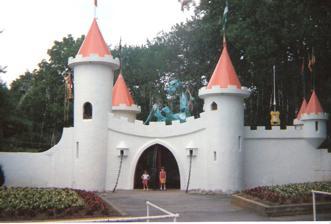
Building: Enchanted Forest (Maryland)
Country: United States of America
Year built: 1955
Former theme park in Maryland, US For other uses, see Enchanted Forest (disambiguation) . Enchanted Forest Location Howard County, Maryland Coordinates 39°16′49″N 76°51′24″W / 39.28028°N 76.85667°W / 39.28028; -76.85667 Status Defunct Opened August 15, 1955 Closed 1995 Theme Nursery rhymes and fairy tales Operating season Summer Attendance 300,000 Area 52 acres (210,000 m 2 ) Entrance to Enchanted Forest Amusement Park in 1987. The Sliding Board in 1987. The Enchanted Forest was a theme park in Ellicott City, Maryland , on U.S. Route 40 (Baltimore National Pike) near the intersection with Bethany Lane . Other theme parks with the same name have since opened elsewhere. History The Enchanted Forest officially opened on August 15, 1955, following a preview party the afternoon before — one month after Disneyland Park's opening. Appealing mostly to families with small children, the park had a nursery rhyme theme. The park featured fairy tale buildings and characters, but no mechanical rides originally. Track rides were added later, including the Alice in Wonderland ride with teacup-shaped cars, a Cinderella's castle ride with mice for the cars, the "Little Toot" boat that took children to Mount Vesuvius for giant slides, and the Jungleland Safari which was driven by open Land Rover -type vehicles. Children's birthday parties were often held in the picnic areas among the attractions; many local teenagers worked as ticket-takers at the park. Unlike many other attractions of the time, the Enchanted Forest was integrated from the day it opened. Admission cost one dollar for adults and fifty cents for children. The park expanded from 20 acres (81,000 m 2 ) to 52 acres (210,000 m 2 ). At its peak, the Enchanted Forest welcomed 300,000 children per summer season. After its original owners, the Harrison family, sold the park for $4.5 million to JHP Development in 1988, the park closed for the first time in 1989. After turning more than half the land (primarily the parking lots) into the Safeway -anchored Enchanted Forest Shopping Center in 1992, JHP Development reopened the park for the 1994 summer season, predominantly for children's birthday parties. Willie the Whale in 1972. The park was permanently shuttered from 1995 to 2005, when active preservation began. Much of the theme park sat undisturbed yet neglected behind a chain-link fence. On June 30, 1998, the post office opened the Enchanted Forest branch onsite. In 1999, the Friends of the Enchanted Forest was formed with the goal of reopening the park and then in 2003 the Enchanted Forest Preservation Society was formed with the long-term goal of reviving the Enchanted Forest. Their work focused on preventing the artifacts from being lost forever. The owner of the land, Kimco Realty Group , agreed in 2004 to allow most of the fairy tale structures and figures to be moved to nearby Clark's Elioak Farm for display and preservation. Moving and restoration began in 2005. Contributions were still being welcomed in 2011, although many of the exhibits had been restored and returned to service at the farm. In 2013, the Howard County Department of Planning and Zoning approved Kimco to build a bank next to the castle site and wetlands by rerouting the stream that ran around the base. In 2015, Martha Clark announced the concrete block Castle would be relocated to Elioak, while the Cinderella Castle and the Gingerbread House would be demolished. Appearances in popular culture Part of the John Waters movie Cry-Baby , released in April 1990 and starring Johnny Depp and Ricki Lake , took place in the Enchanted Forest; the entrance to the park was used to begin the scene, but most of the interior scenes of the park were actually shot at Hershey Park , in Hershey, PA , with the exception of the Cinderella castle scene It appears in the horror movie Fear of Clowns Episode 43 of the TV series Homicide: Life on the Street (season 4) , titled "The Hat", was filmed at the Enchanted Forest The 2009 novel Closed for the Season by Mary Downing Hahn was inspired by Hahn's trips to the Enchanted Forest; photos of the park appear on the book's cover See also Clark's Elioak Farm References